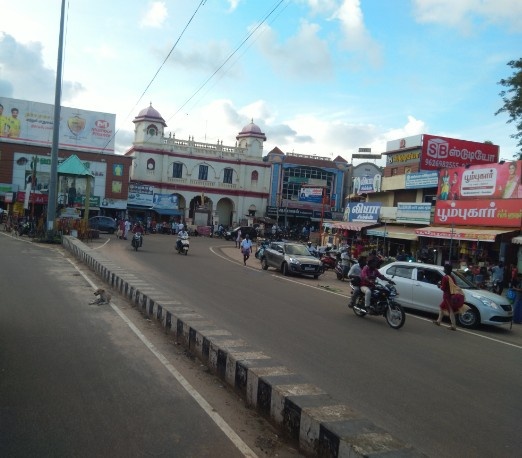
Main Area of Sivagangai Town